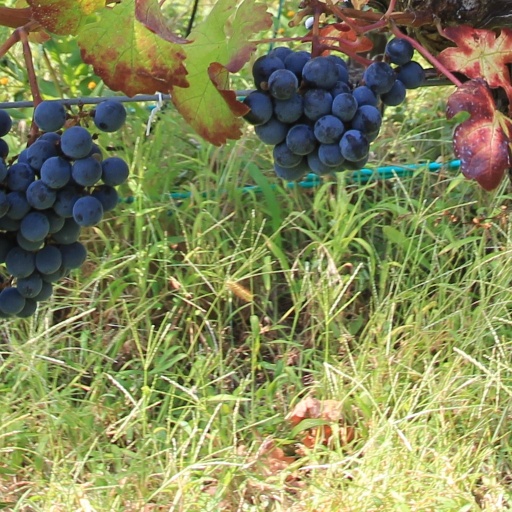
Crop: grape